Earth shelter

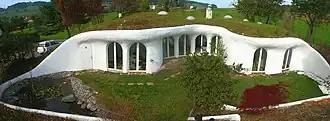
An earth sheltered house in Switzerland (Peter Vetsch)

An earth shelter, also called an earth house, earth-bermed house, earth-sheltered house, earth-covered house, or underground house, is a structure (usually a house) with earth (soil) against the walls and/or on the roof, or that is entirely buried underground.